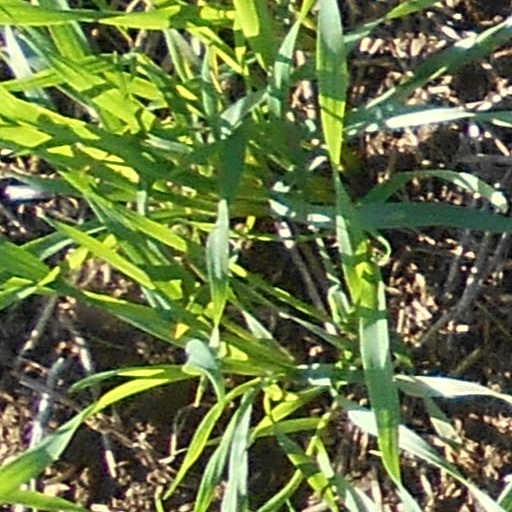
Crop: wheat